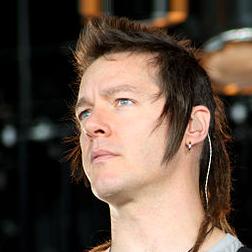
Age: 37